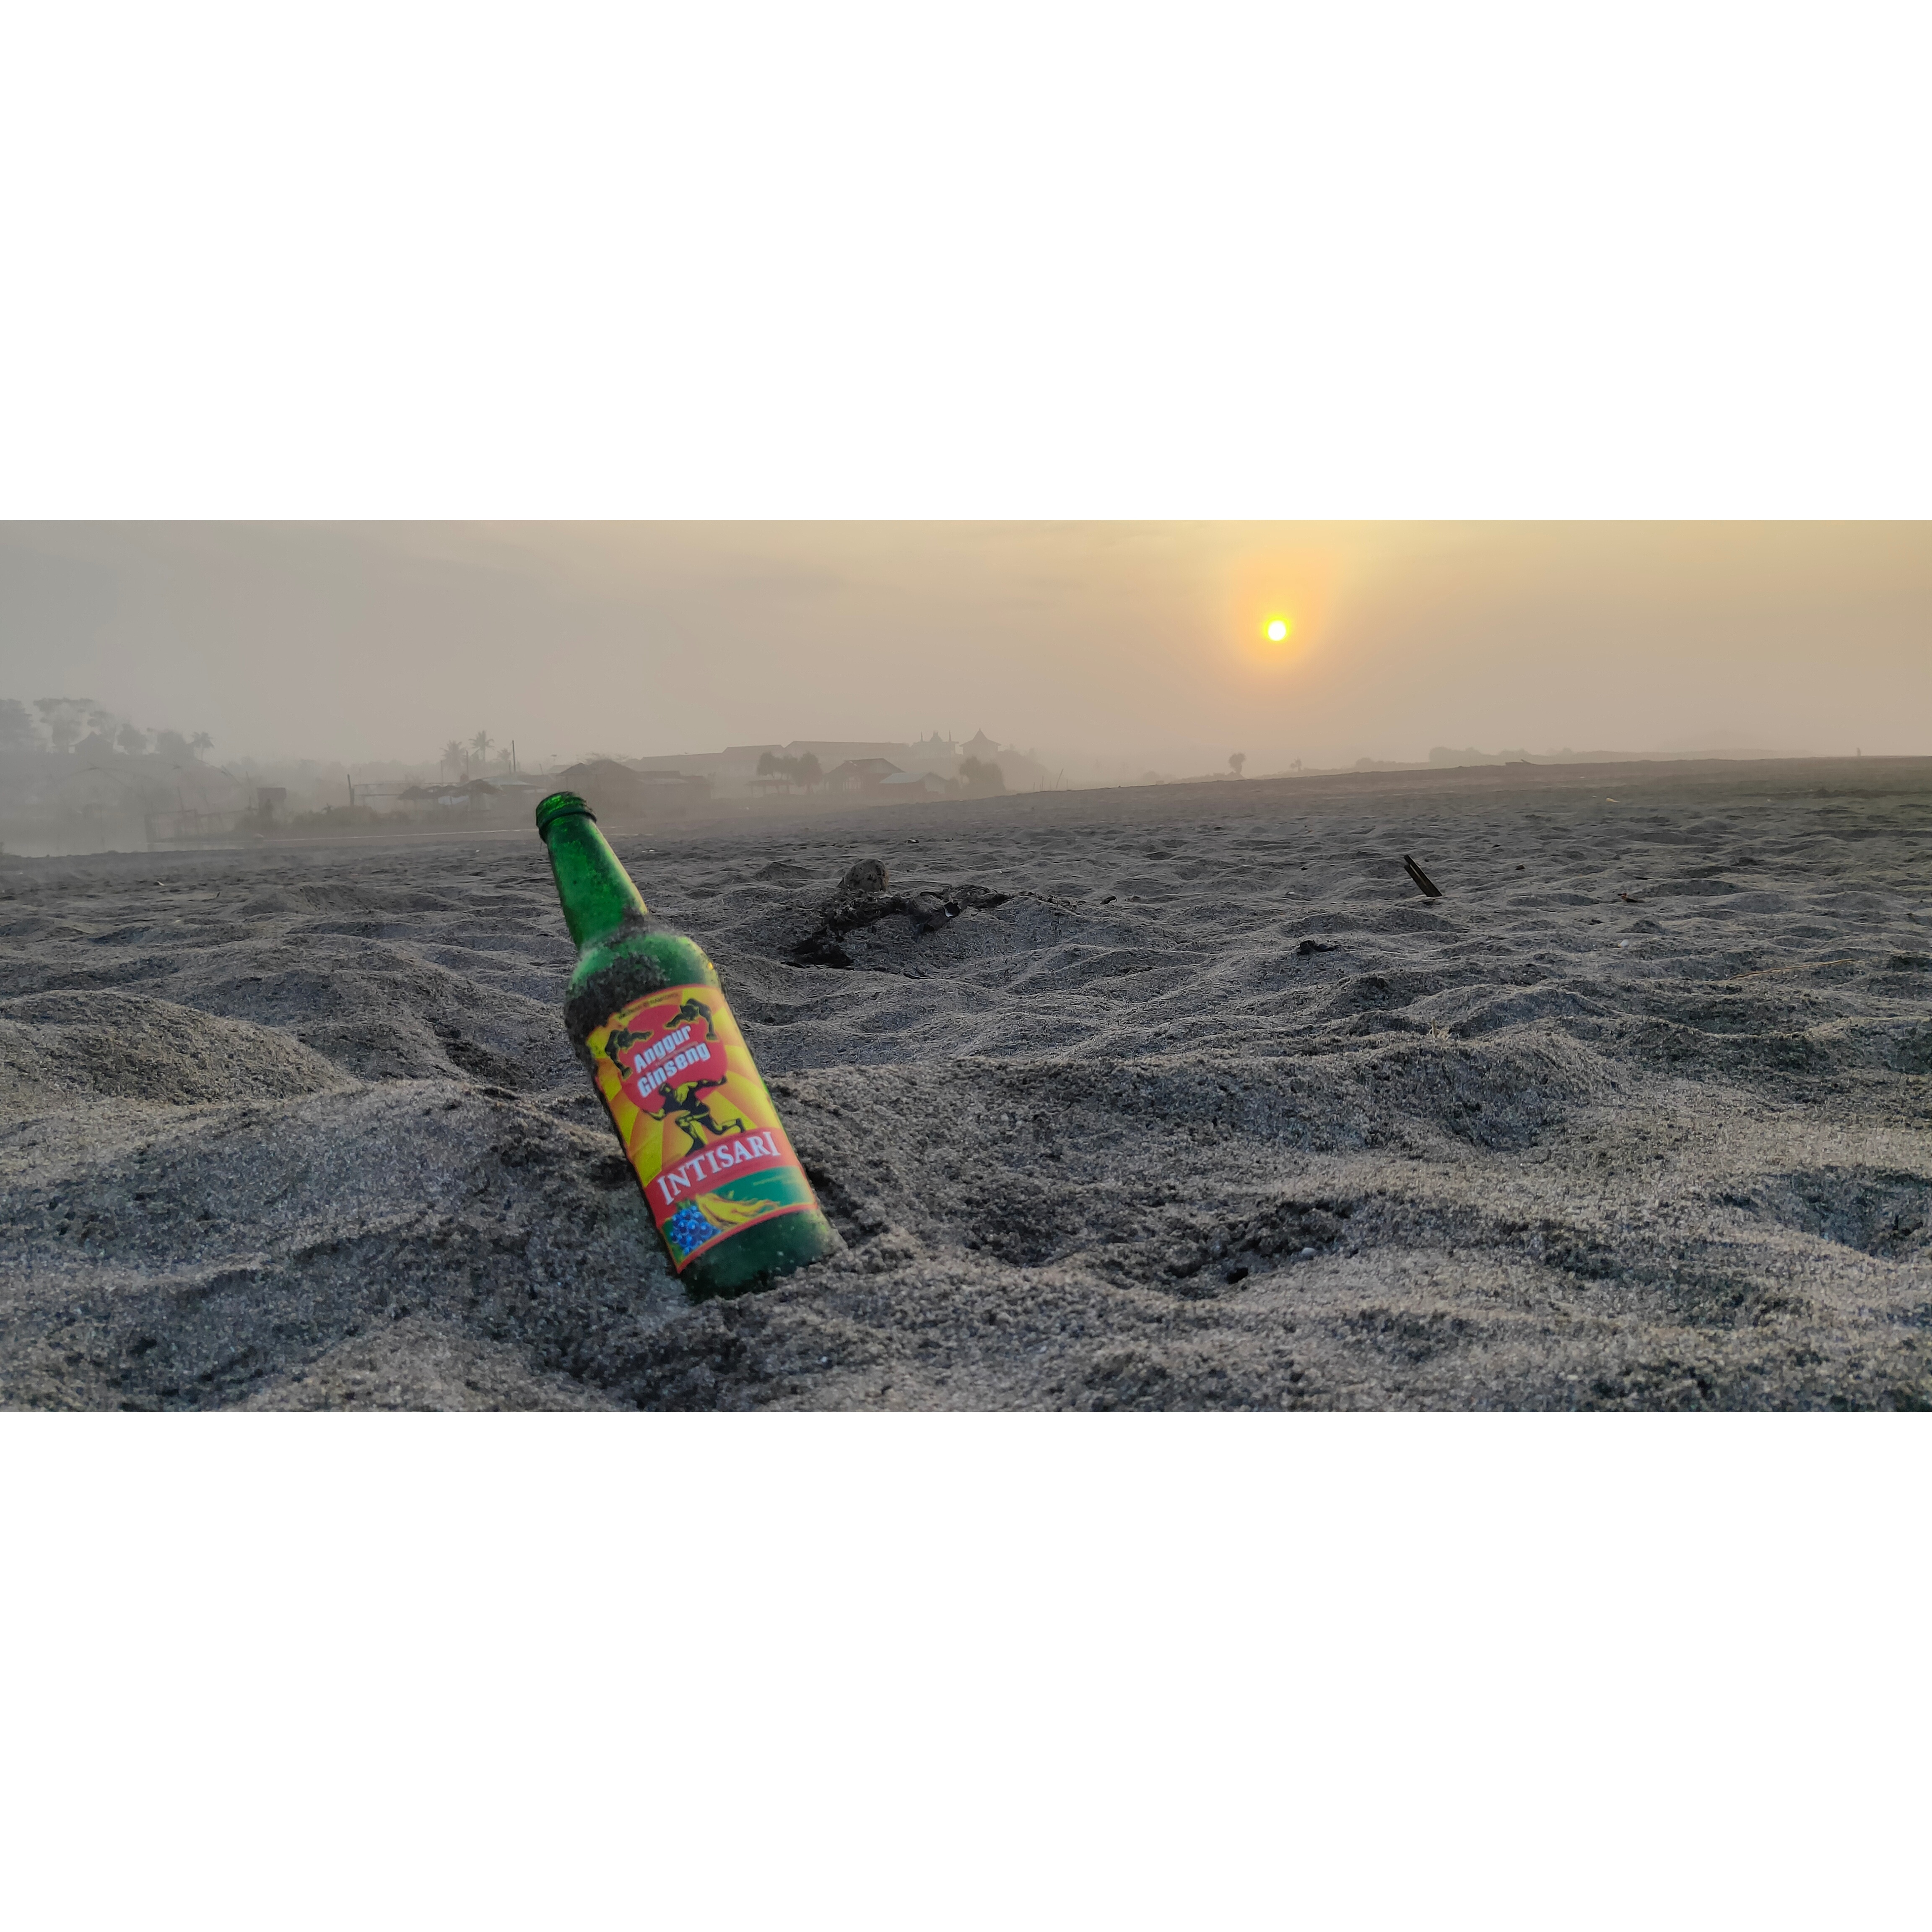
beach, photography, natural, sea, river, rock, sky, natural environment, ocean, landscape, horizon